Fu Lei

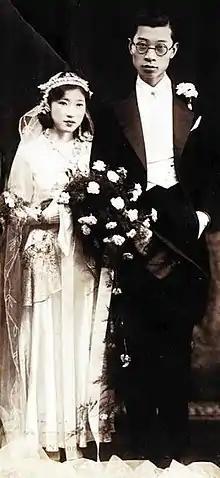
Fu Lei and Zhu Meifu in 1932

Fu Lei (Fou Lei; ; courtesy name Nu'an 怒安, pseudonym Nu'an 怒庵; 7 April 1908 – 3 September 1966) was a Chinese translator and critic. His translation theory was dubbed the most influential in French-Chinese translation. He was known for his renowned renditions of Balzac and Romain Rolland.